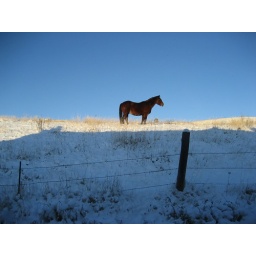
horse in window 2